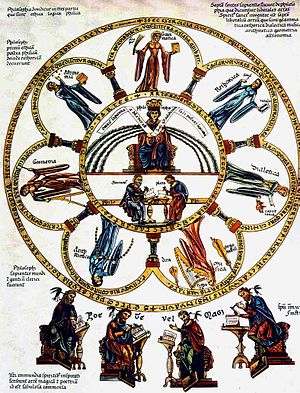
De frie kunster
Septem artes liberales fra Hortus Deliciarum af Herrad von Landsberg, omkring 1180[1]
De frie kunster betød hos romerne de kundskaber og færdigheder, der var en fri mand værdige, i modsætning til de ufri, lavere beskæftigelser, der udførtes af slaver.